Tetsu Komai

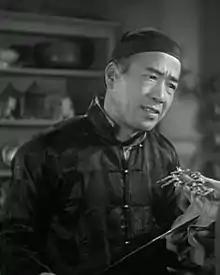
Komai in "Adventures of Captain Marvel" (1941)

(23 April 1894 – 10 August 1970), also known as Tetsuo Komai, was a Japanese-born American actor, known for his minor roles in Hollywood films.